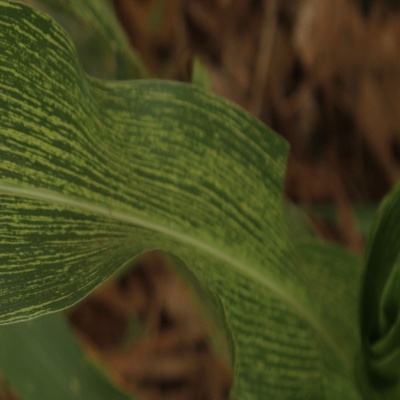
Crop: Maize
Condition: streak virus